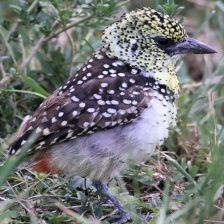
Species: D-ARNAUDS BARBET
Scientific name: TRACHYPHONUS DARNAUDII